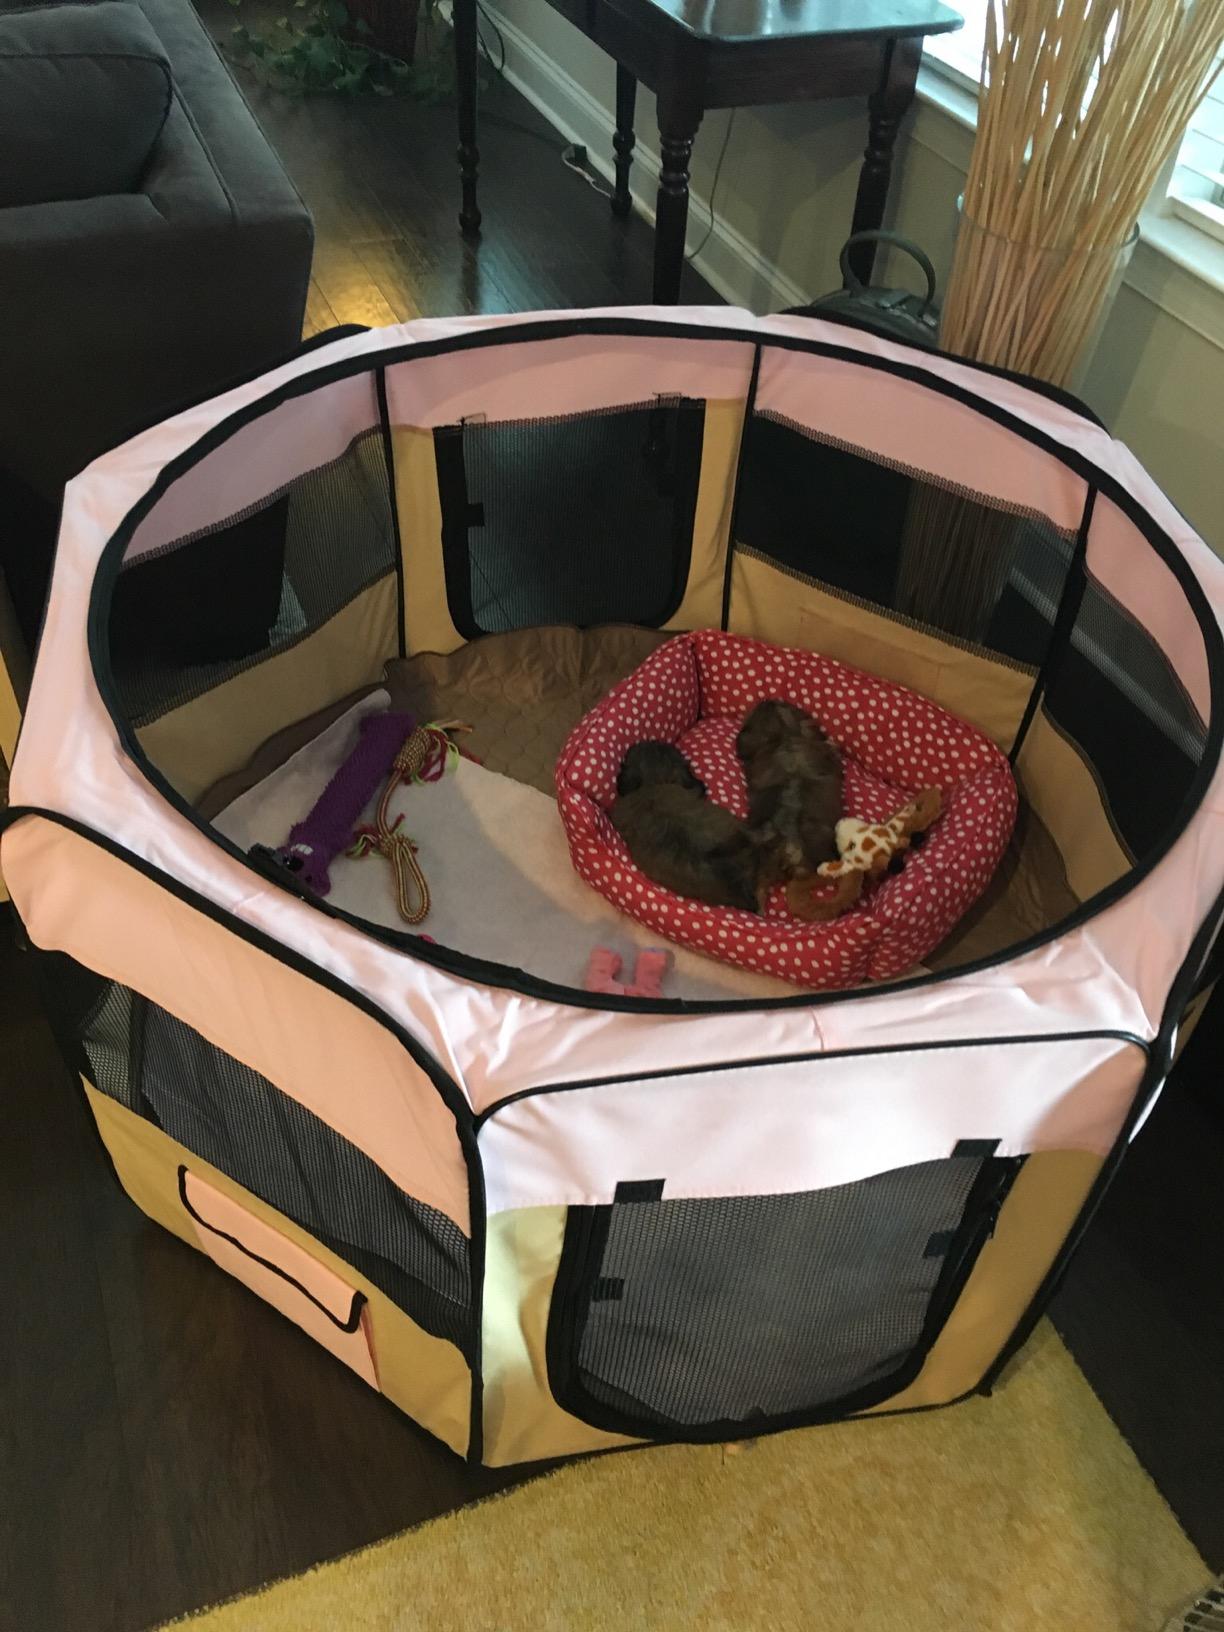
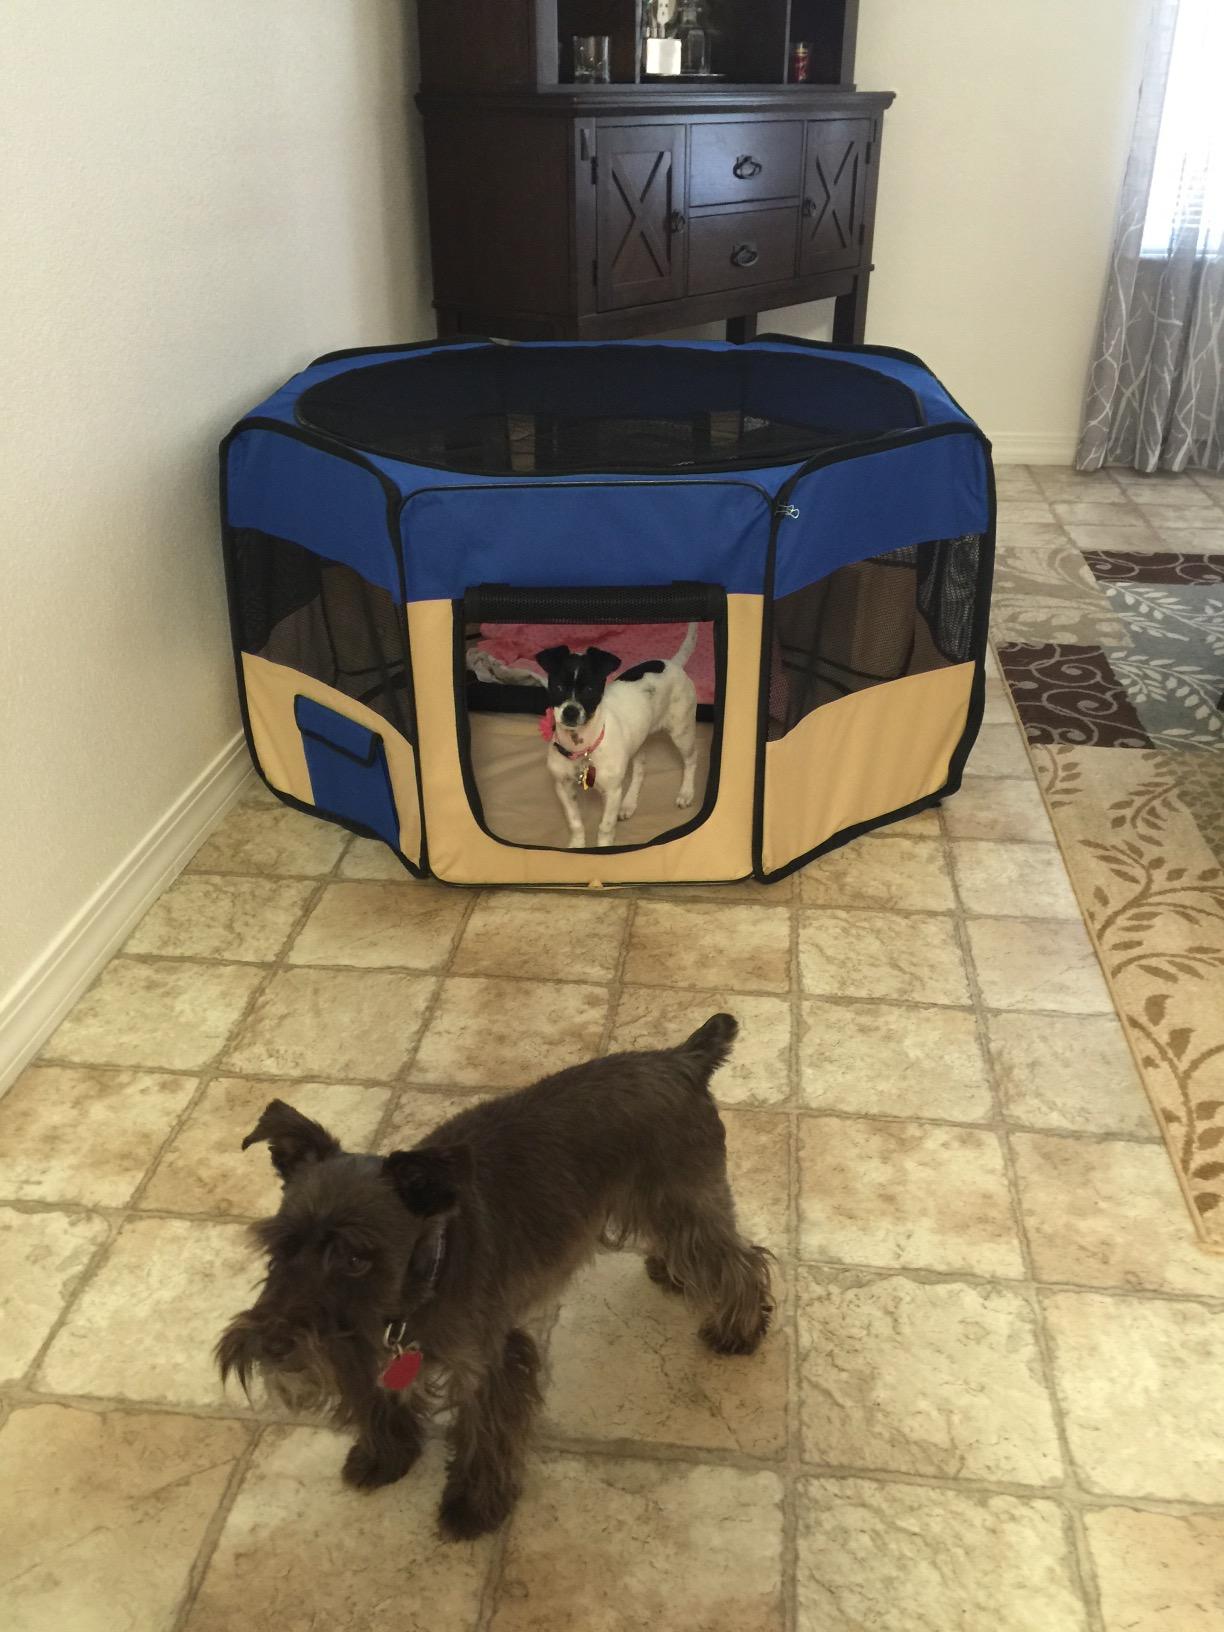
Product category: items_kennel
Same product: no